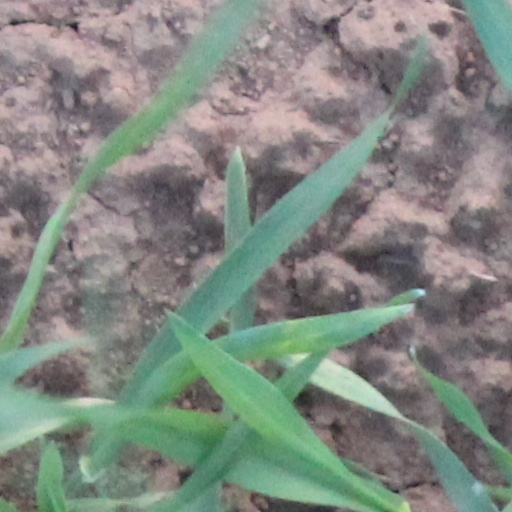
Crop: wheat